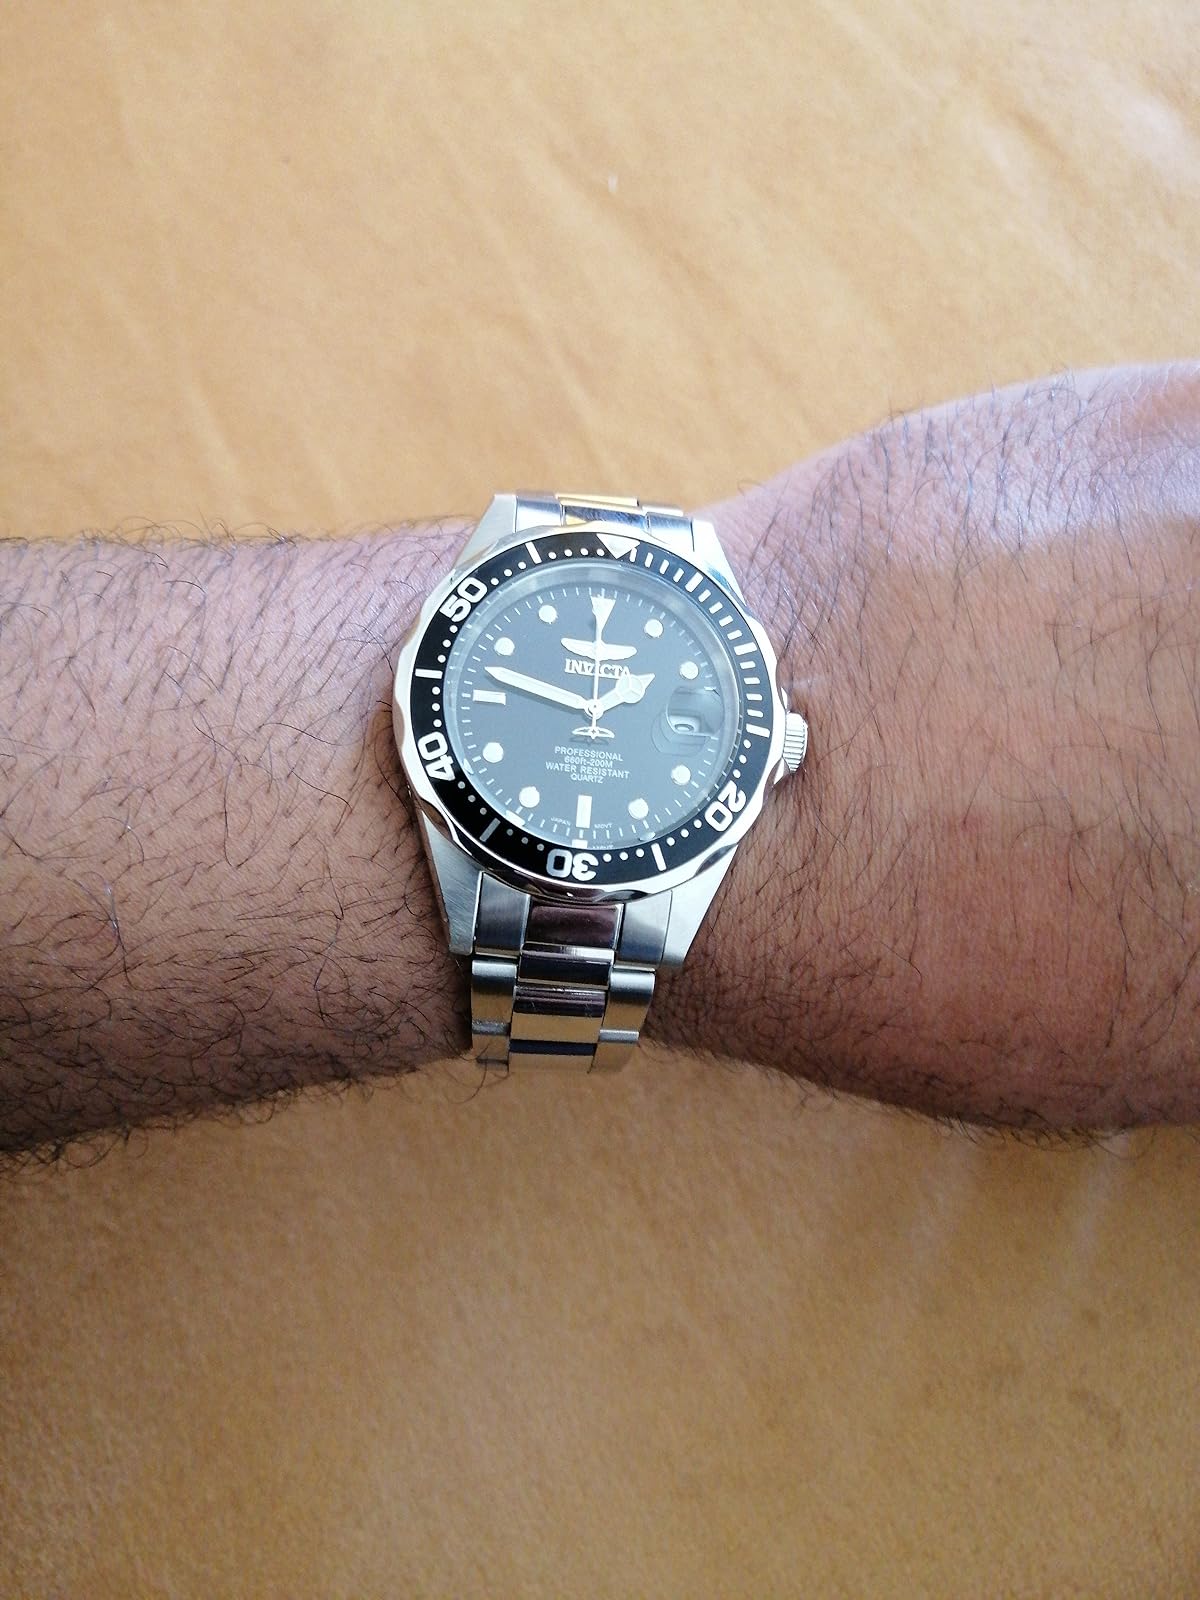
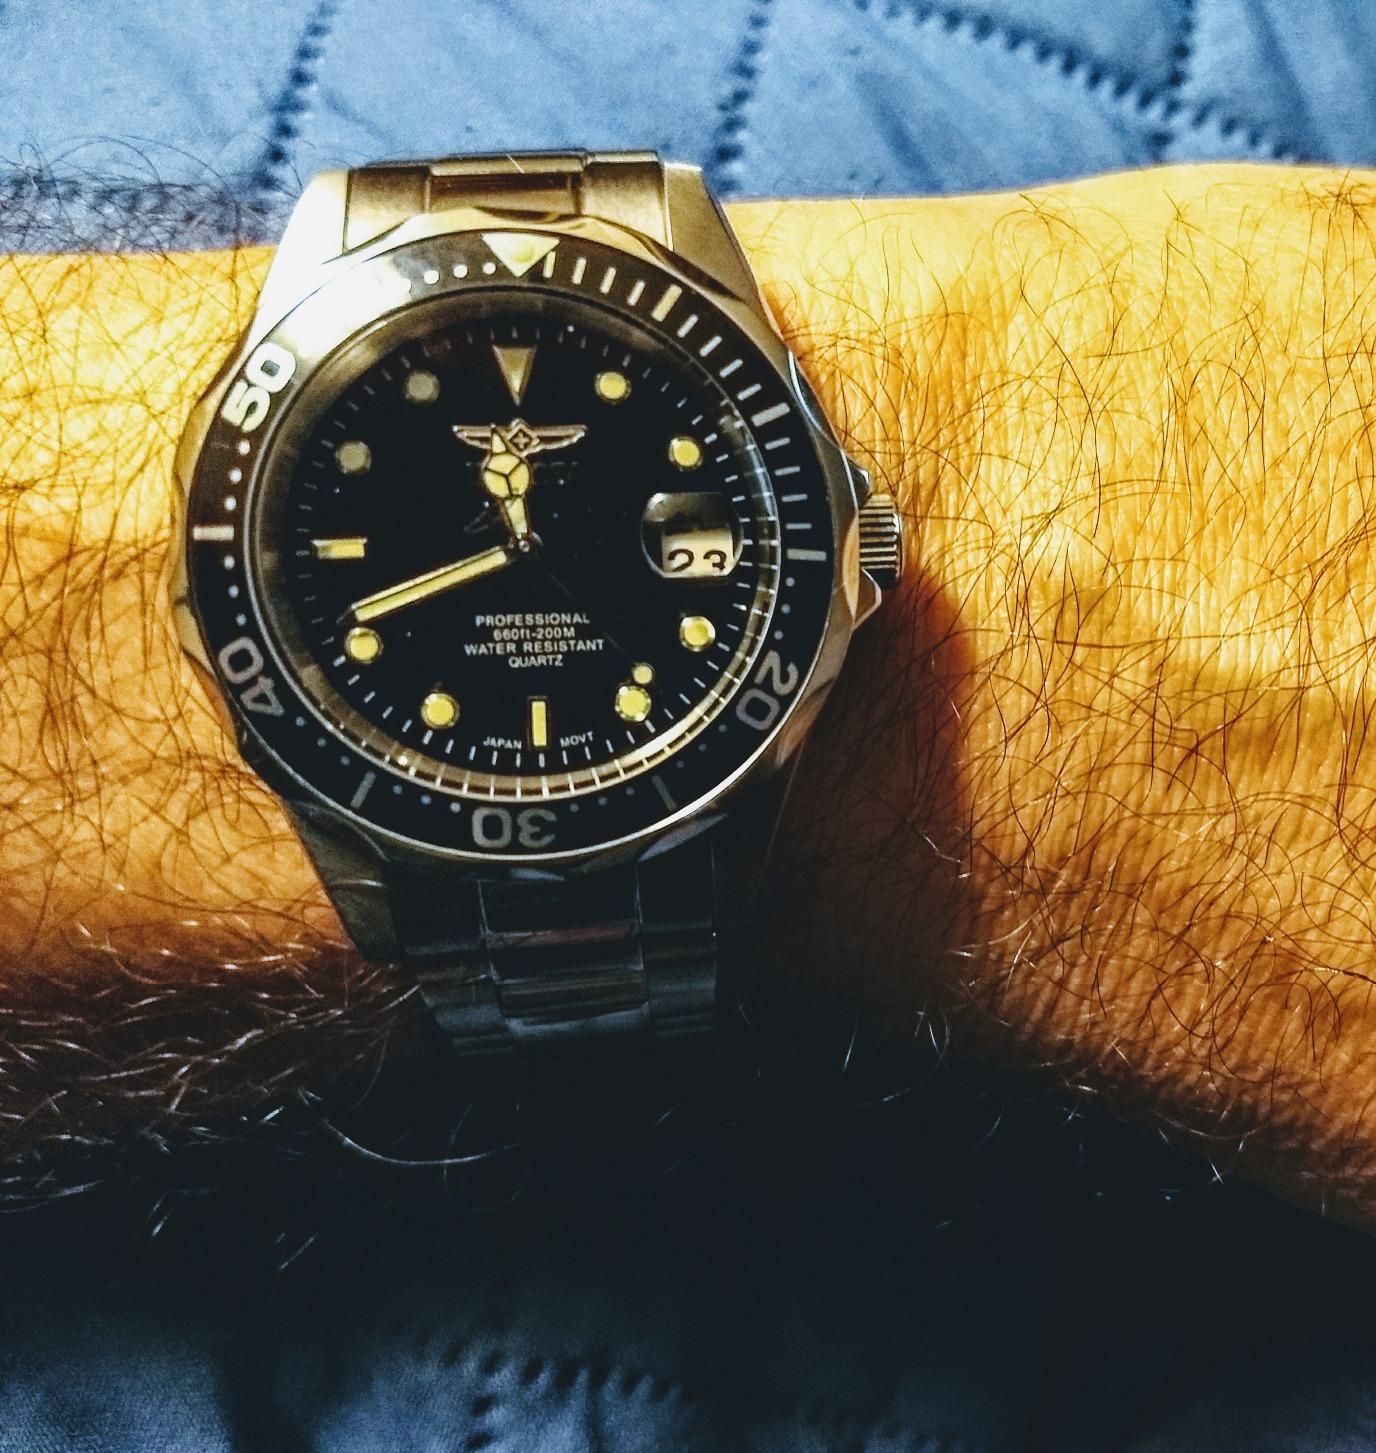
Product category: accessories_watch
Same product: yes